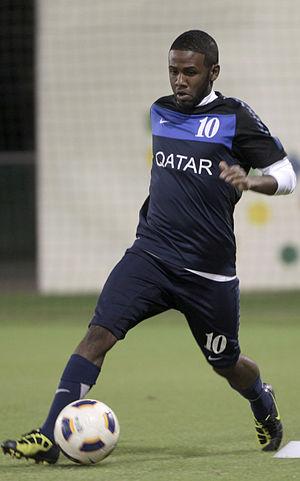
Khalfan Ibrahim Khalfan Al-Khalfan, né le 18 février 1988 à Doha, est un footballeur international qatarien évoluant au poste d'attaquant.